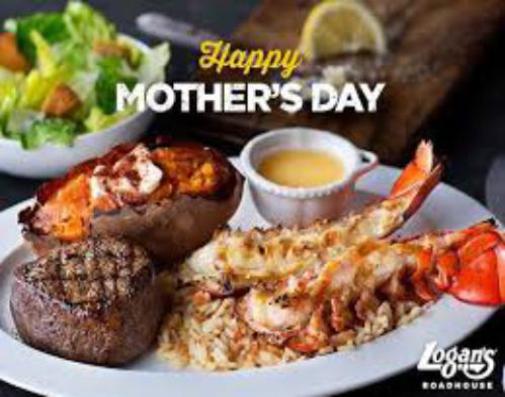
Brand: logan's roadhouse
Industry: Food